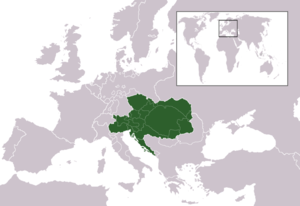
L’histoire de l'Autriche désigne l'histoire du pays d'Europe centrale appelé aujourd'hui Autriche. Mais la définition géopolitique du pays ayant connu de profonds changements au cours des périodes moderne et contemporaine, cette histoire concerne donc aussi les pays voisins : Allemagne, Hongrie, Suisse, Italie, etc.